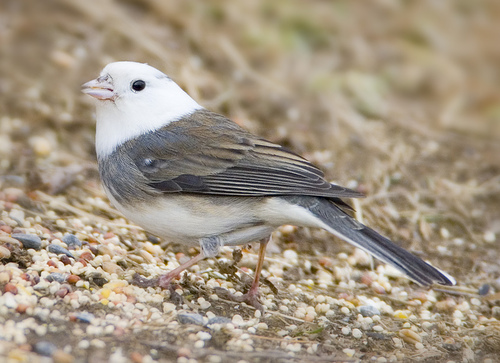
this little bird has a beautiful white head, pink beak, and a white and brown belly.
this bird is grey with white on its head and has a very short beak.
a white bird with black eyes, pink beak and legs, and brownish gray wings and tail.
this bird has a speckled belly and breast with a short pointy bill.
this bird has a white belly and head with a gray and black wing.
this bird has a small bill, black eyes and a white belly.
this small bird is white with tan feathers with many striations of brown also a small beakthe bird has a white crown, grey back and striped wingbars.
this small bird has a white head and belly, its beak is a very light color and its wings and tail are dark grey with brown highlights.
this small bird has a white crow, grey and black wings, and white belly.
Species: Dark Eyed Junco